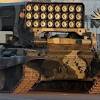
Label: Self Propelled Artillery